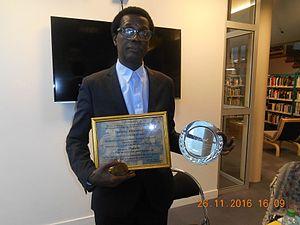
Amadou Elimane Kane recevant le Prix littéraire FETKANN
Amadou Elimane Kane est un poète écrivain, éditeur, enseignant et chercheur dans le domaine des sciences cognitives. Il est né à Dagana, sur les rives du fleuve Sénégal. Il est le fondateur de l'Institut Culturel Panafricain et de Recherche de Yene-Todd au Sénégal.